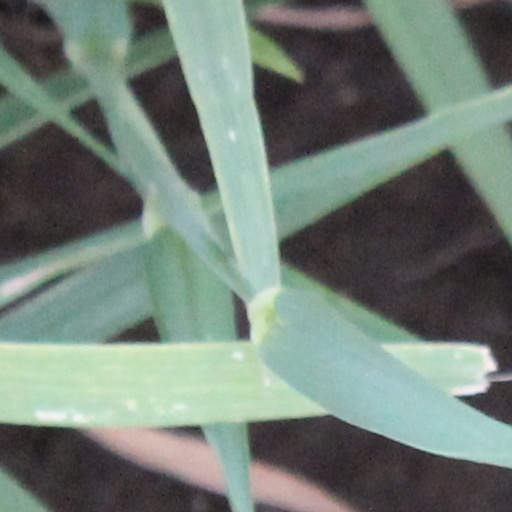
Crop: wheat